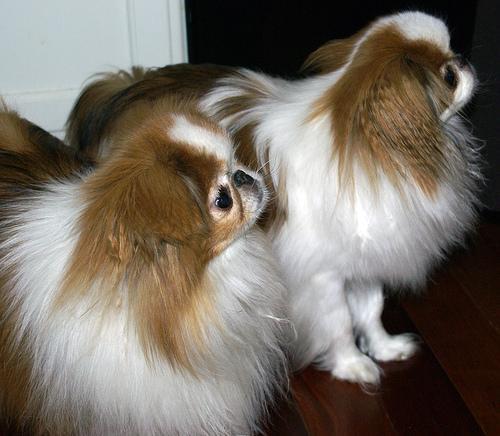
Japanese_spaniel